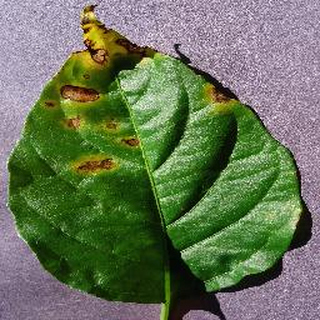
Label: bell_pepper_bacterial_spot